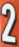
Number: 2